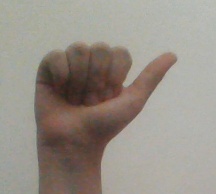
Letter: dhad